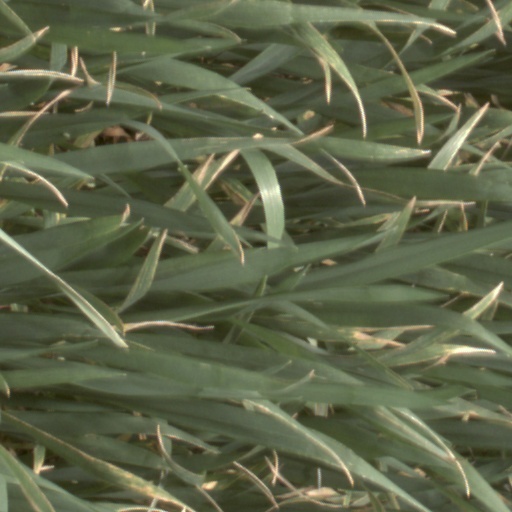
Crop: wheat